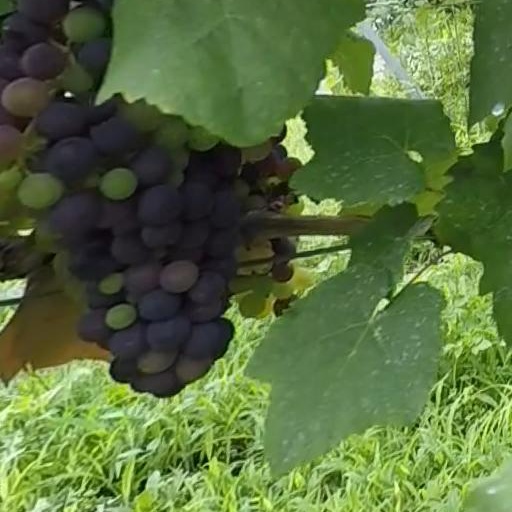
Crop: grape